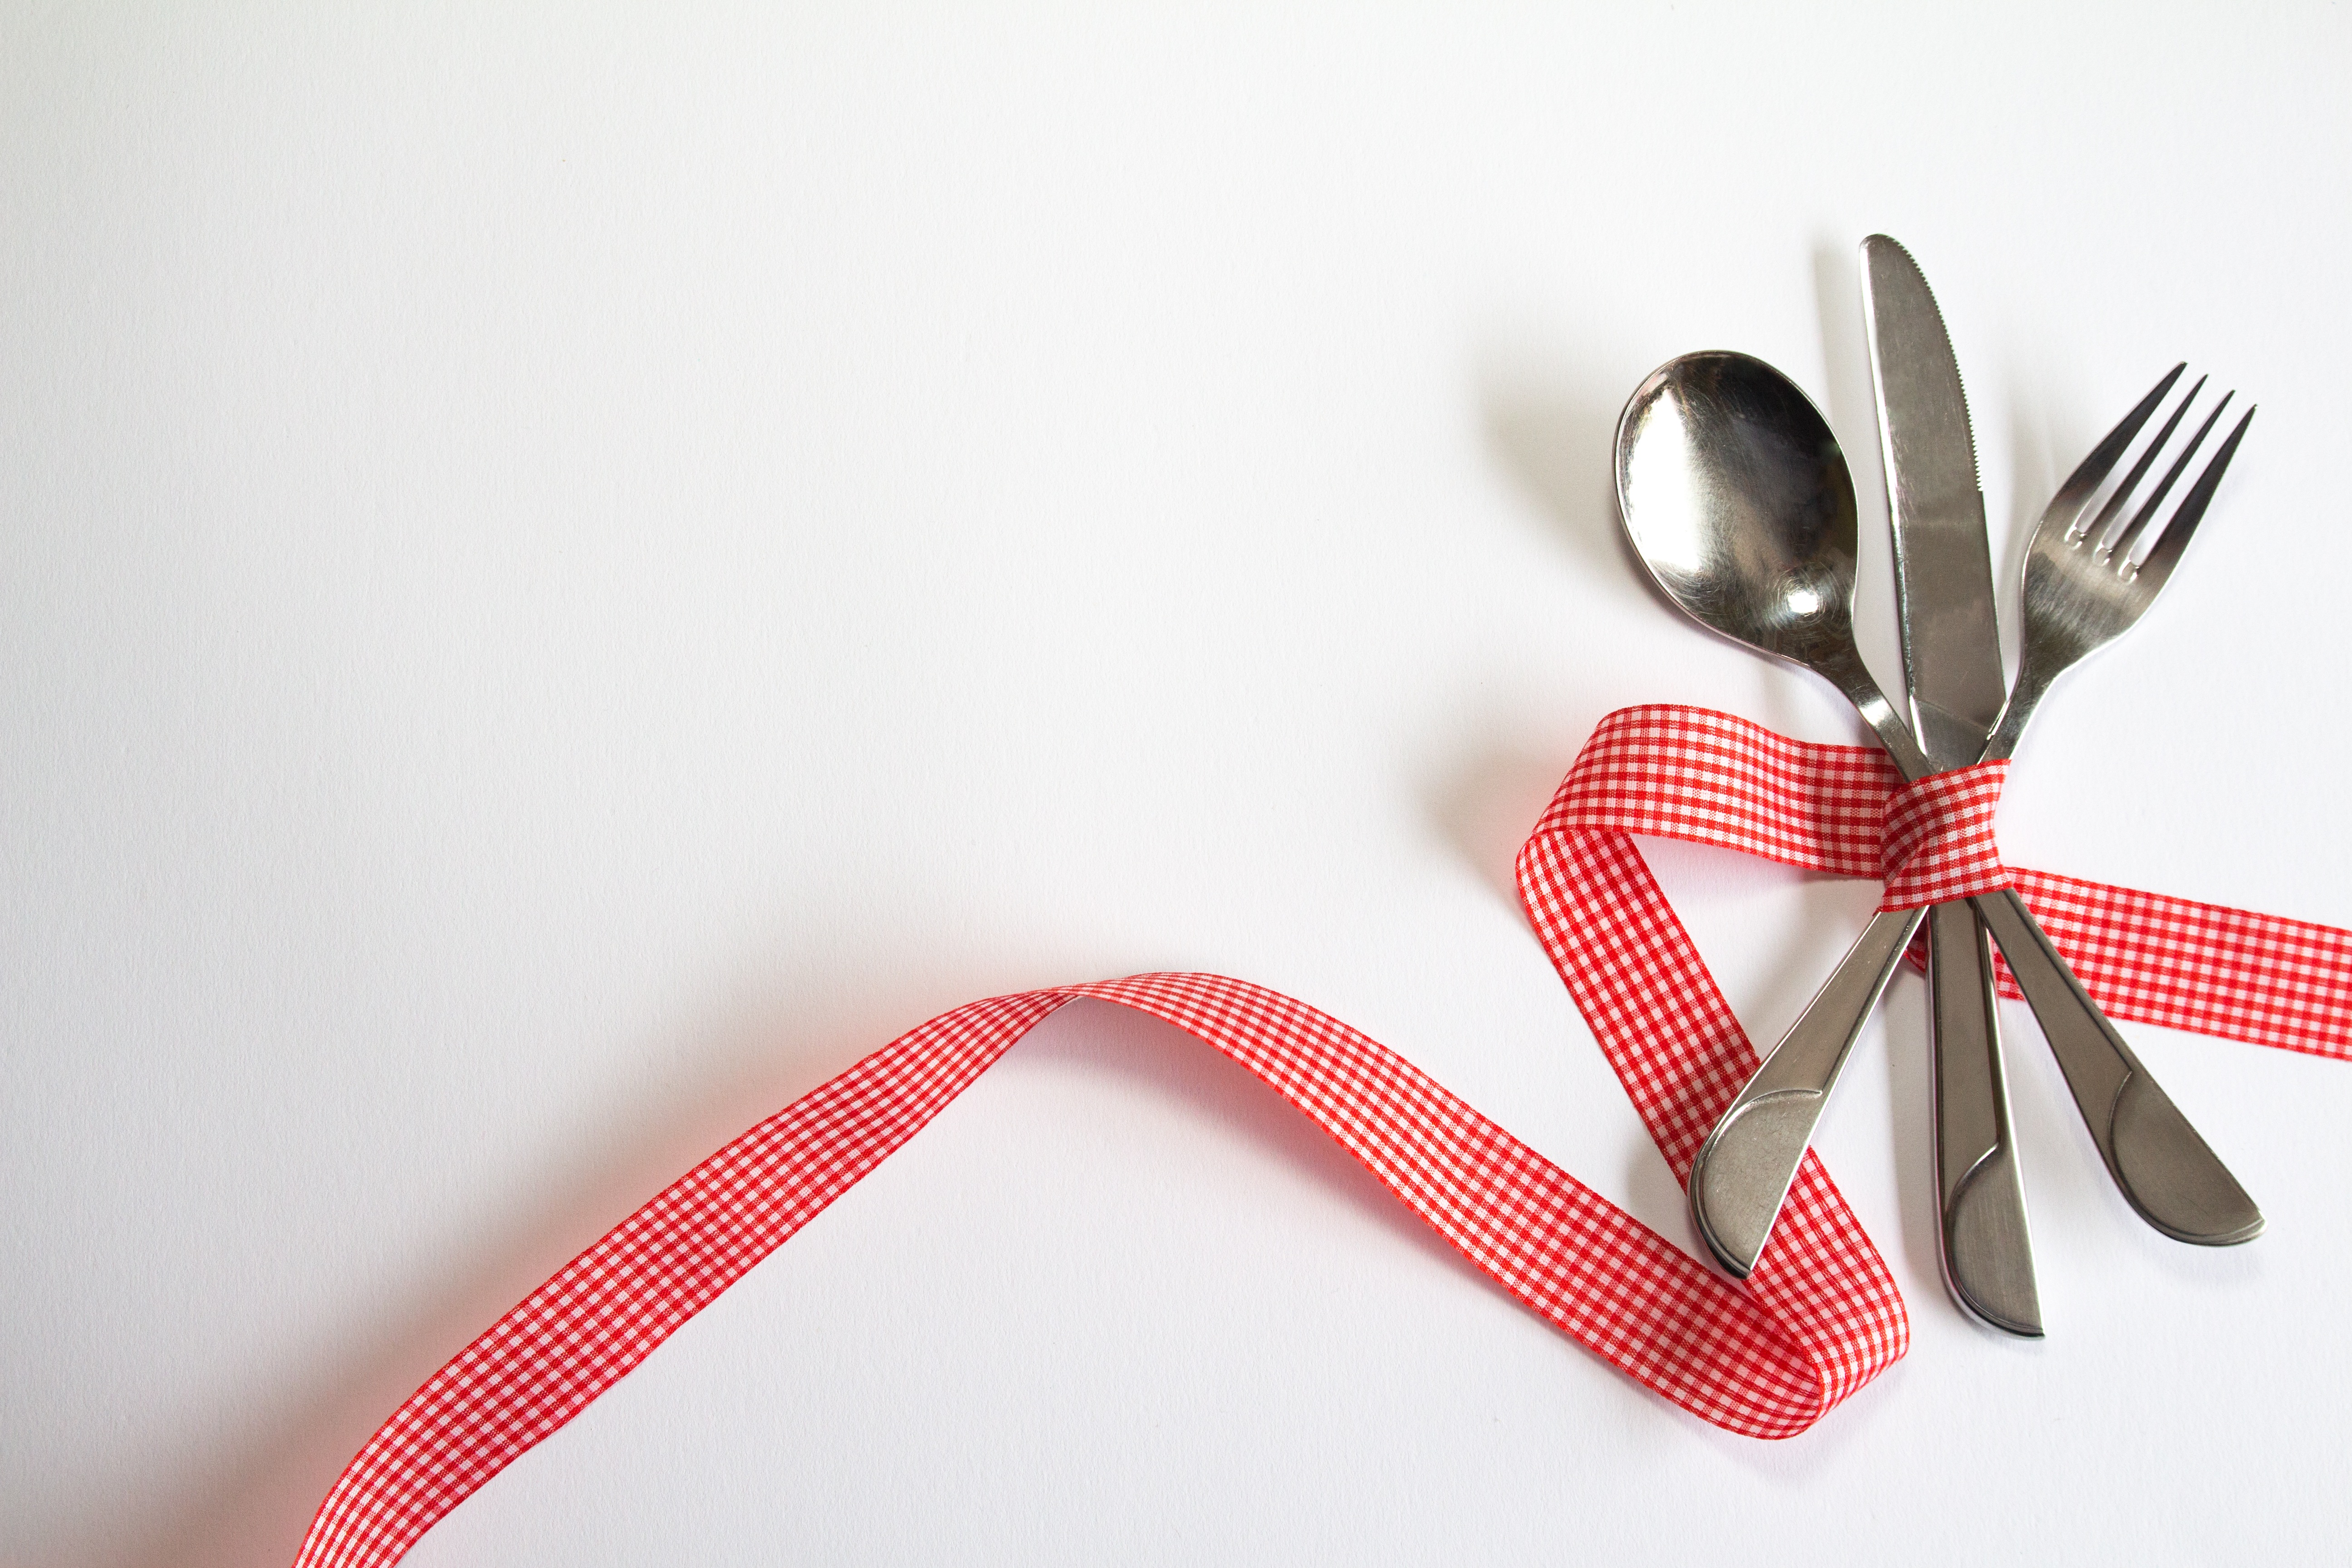
fork, cutlery, decoration, eat, tableware, spoon, ribbon, knife, background, gastronomy, wooden spoon, product design